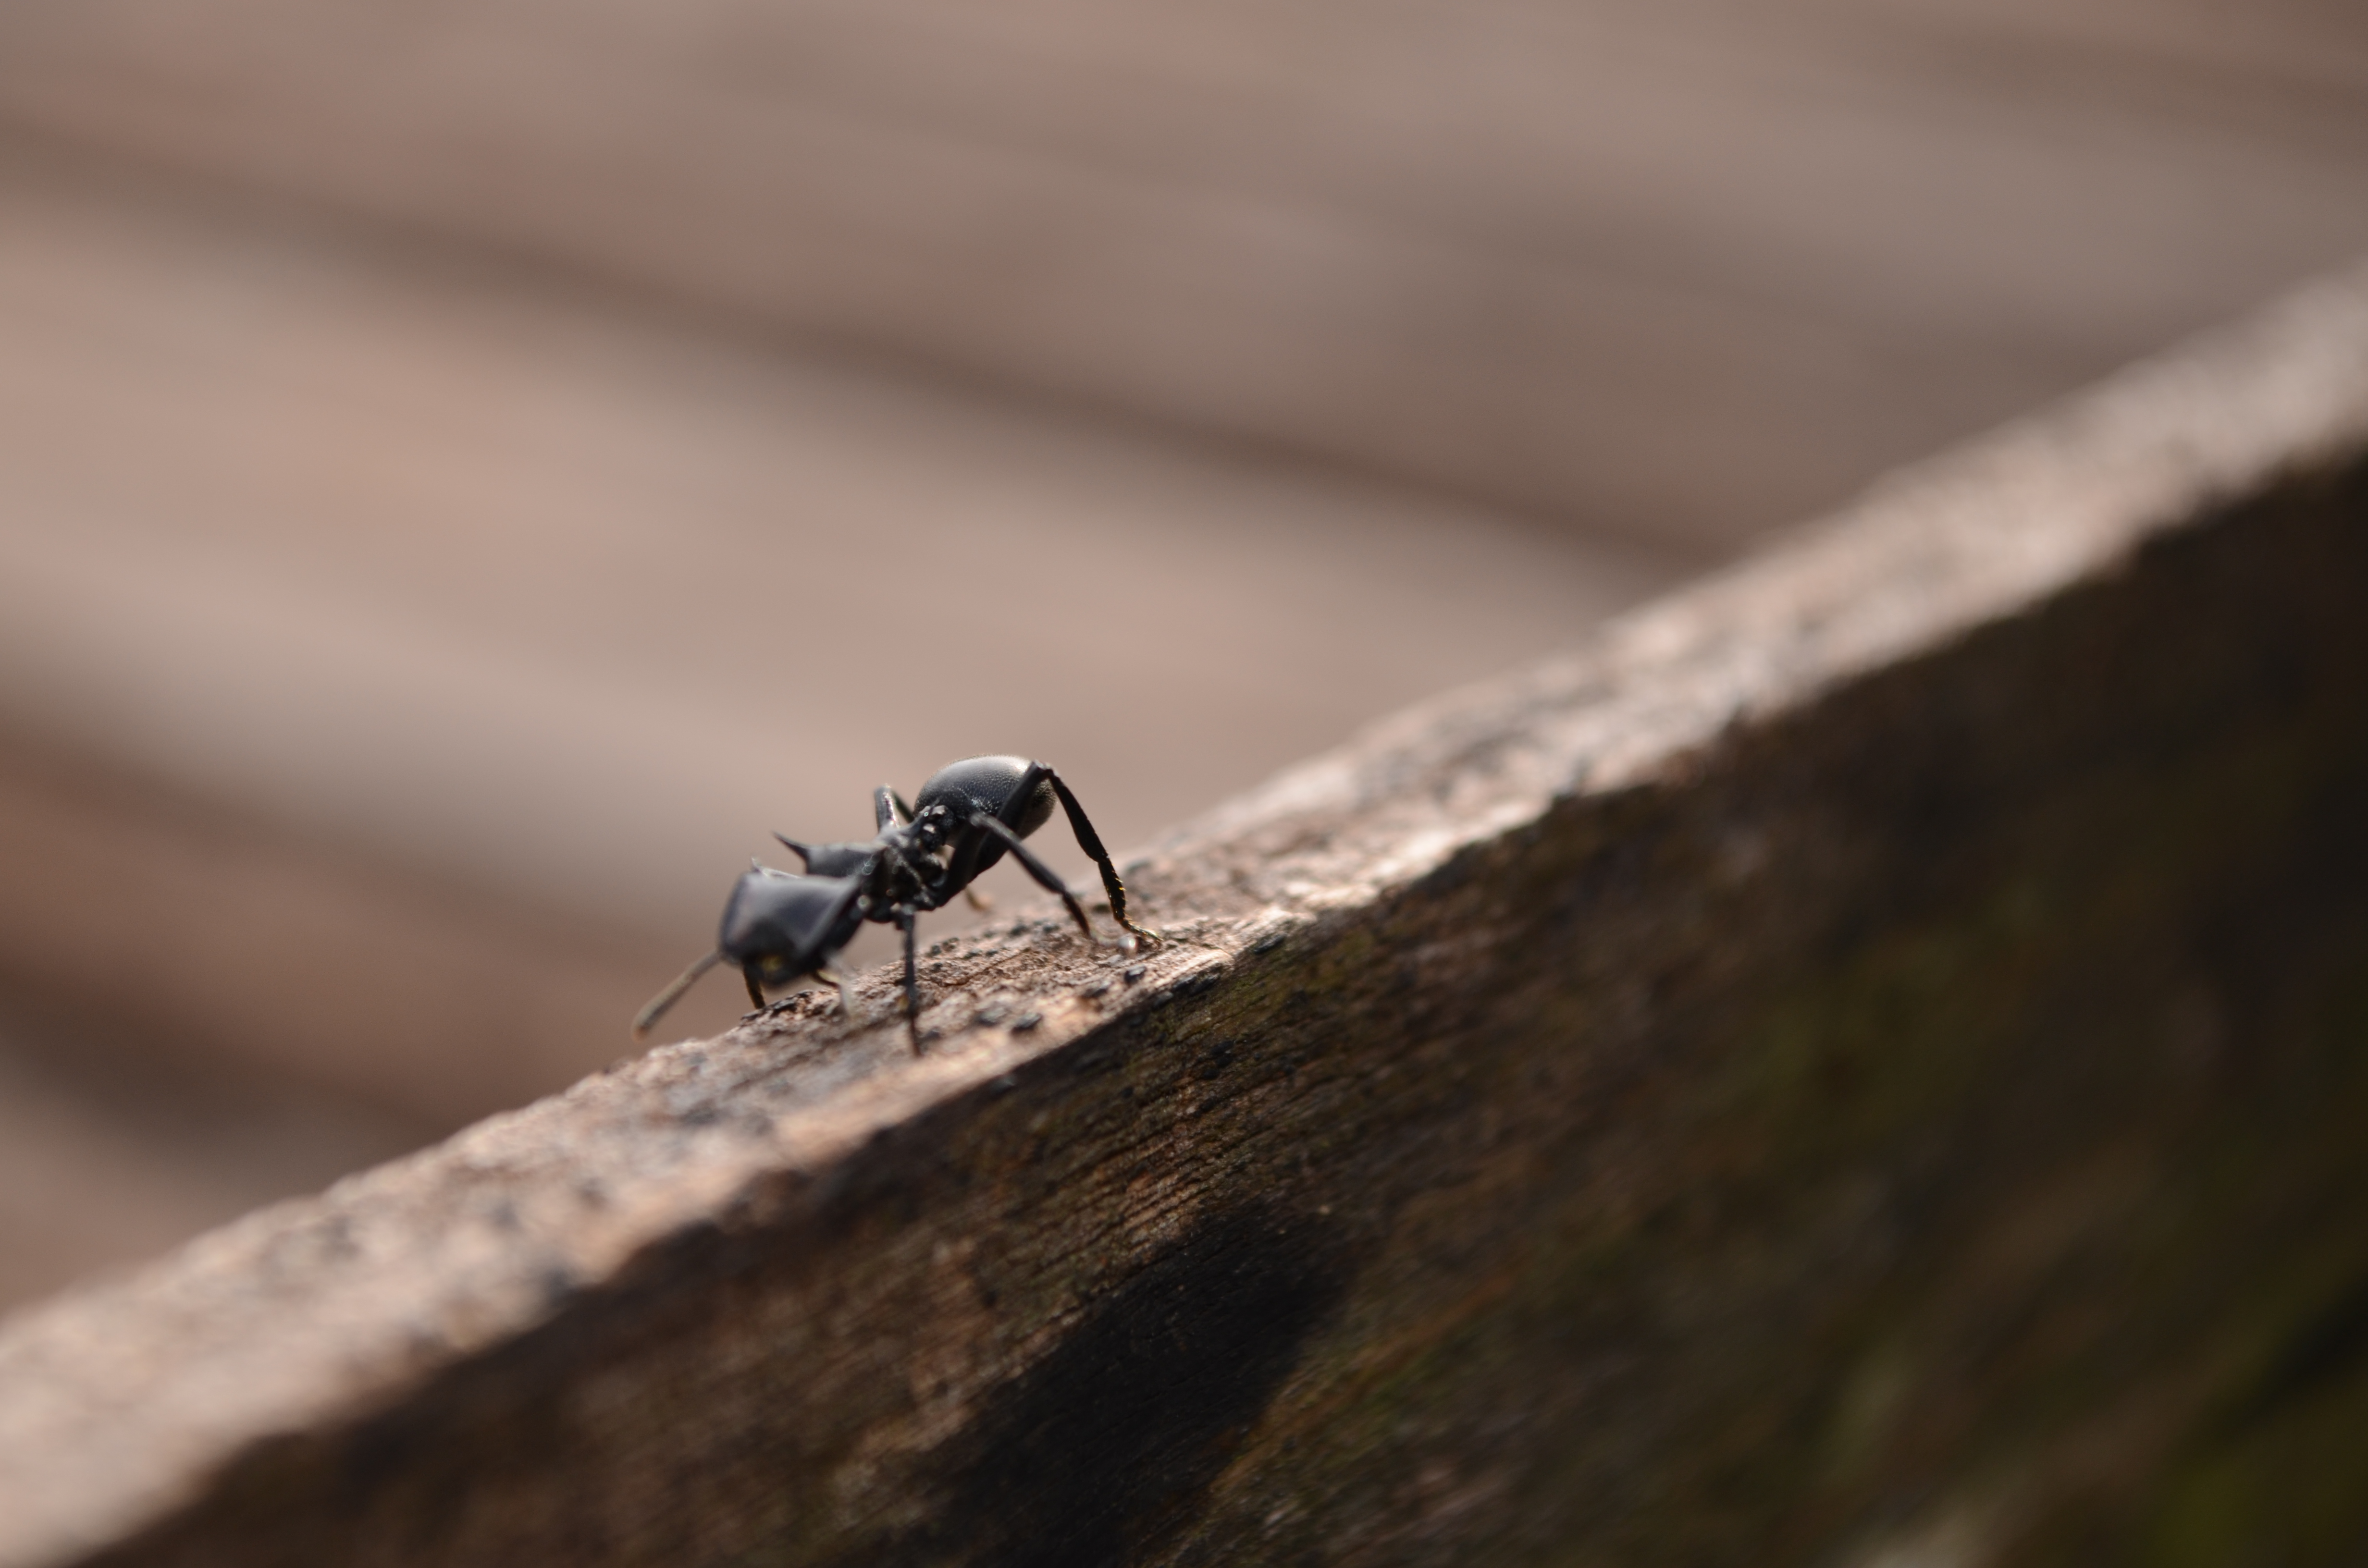
nature, photography, fly, insect, fauna, invertebrate, close up, madera, hormiga, ant, pest, macro photography, arthropod, membrane winged insect